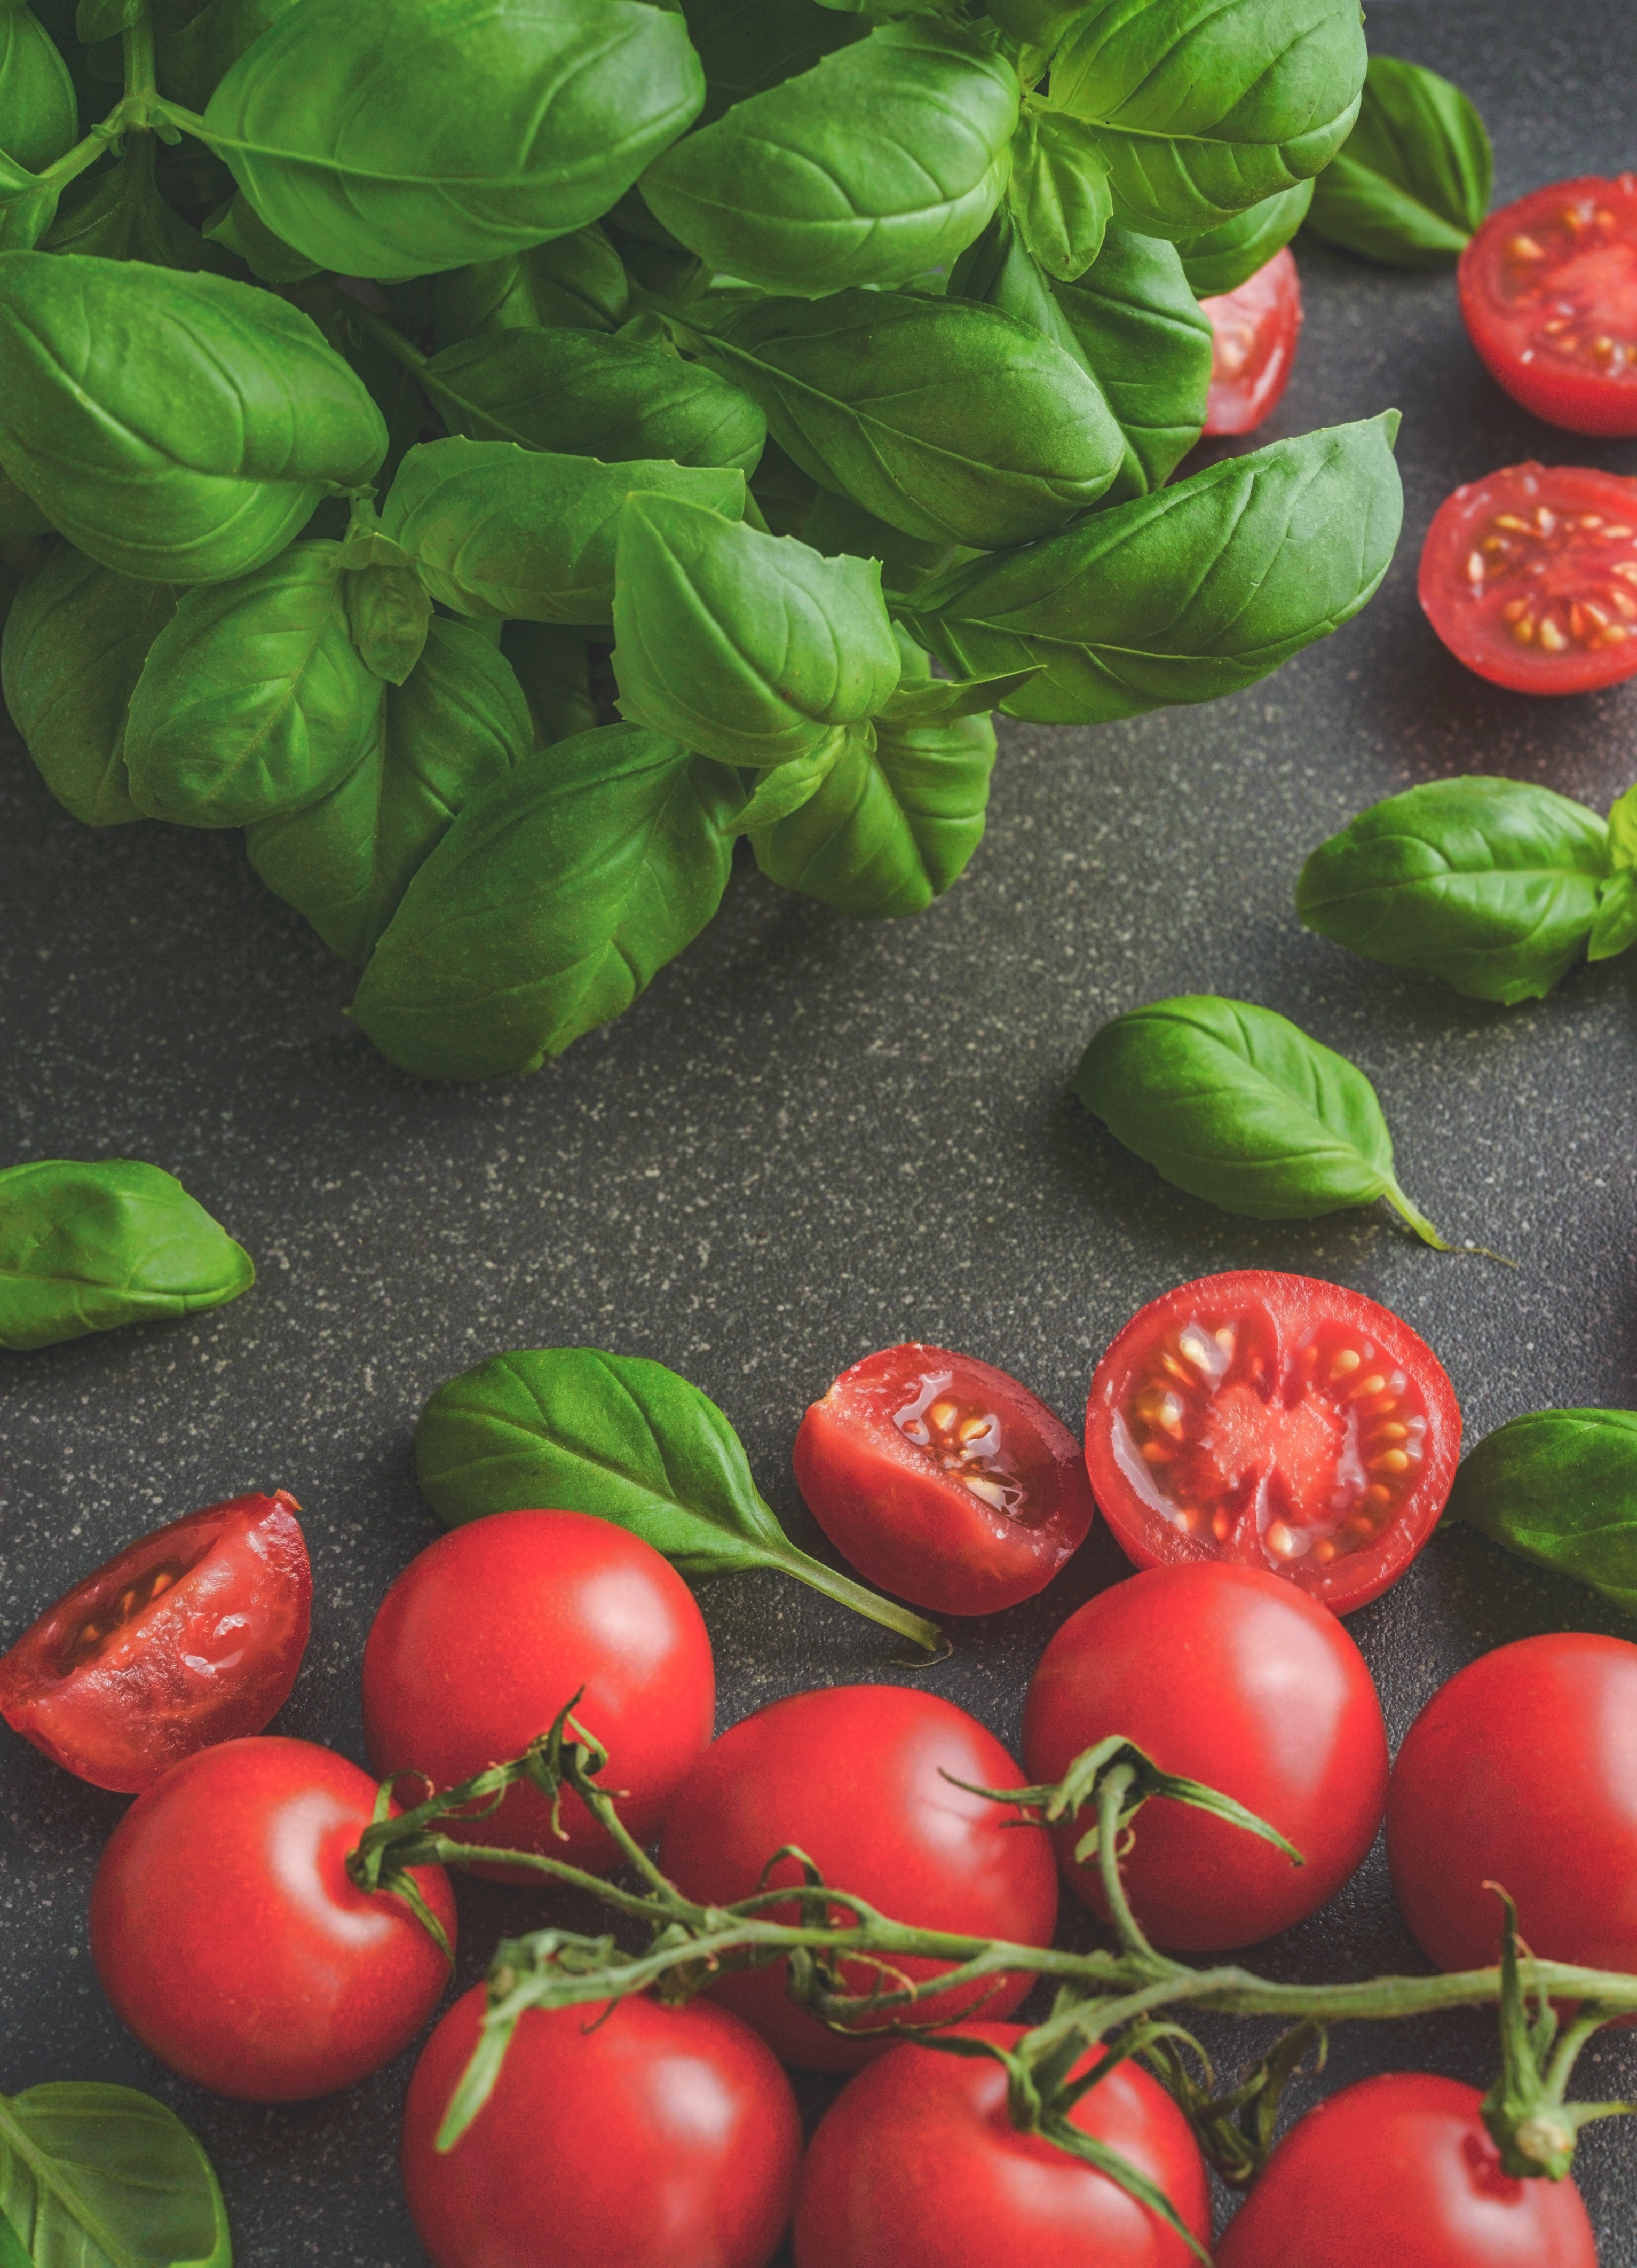
tomatoes, basil, food, tomato, italian, fresh, vegetable, healthy, red, vegetarian, ingredient, green, diet, organic, raw, vegan, leaf, nutrition, natural, meal, freshness, vitamin, natural foods, local food, fruit, produce, potato and tomato genus, vegetarian food, diet food, bush tomato, nightshade family, superfood, bell peppers and chili peppers, leaf vegetable